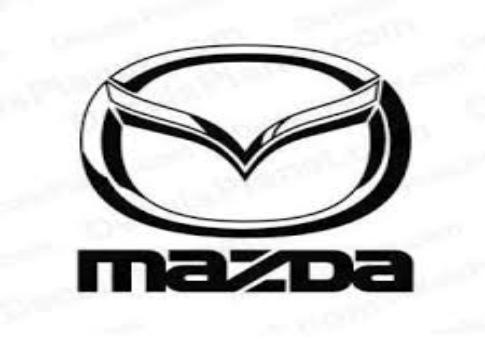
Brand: Mazda
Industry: Transportation